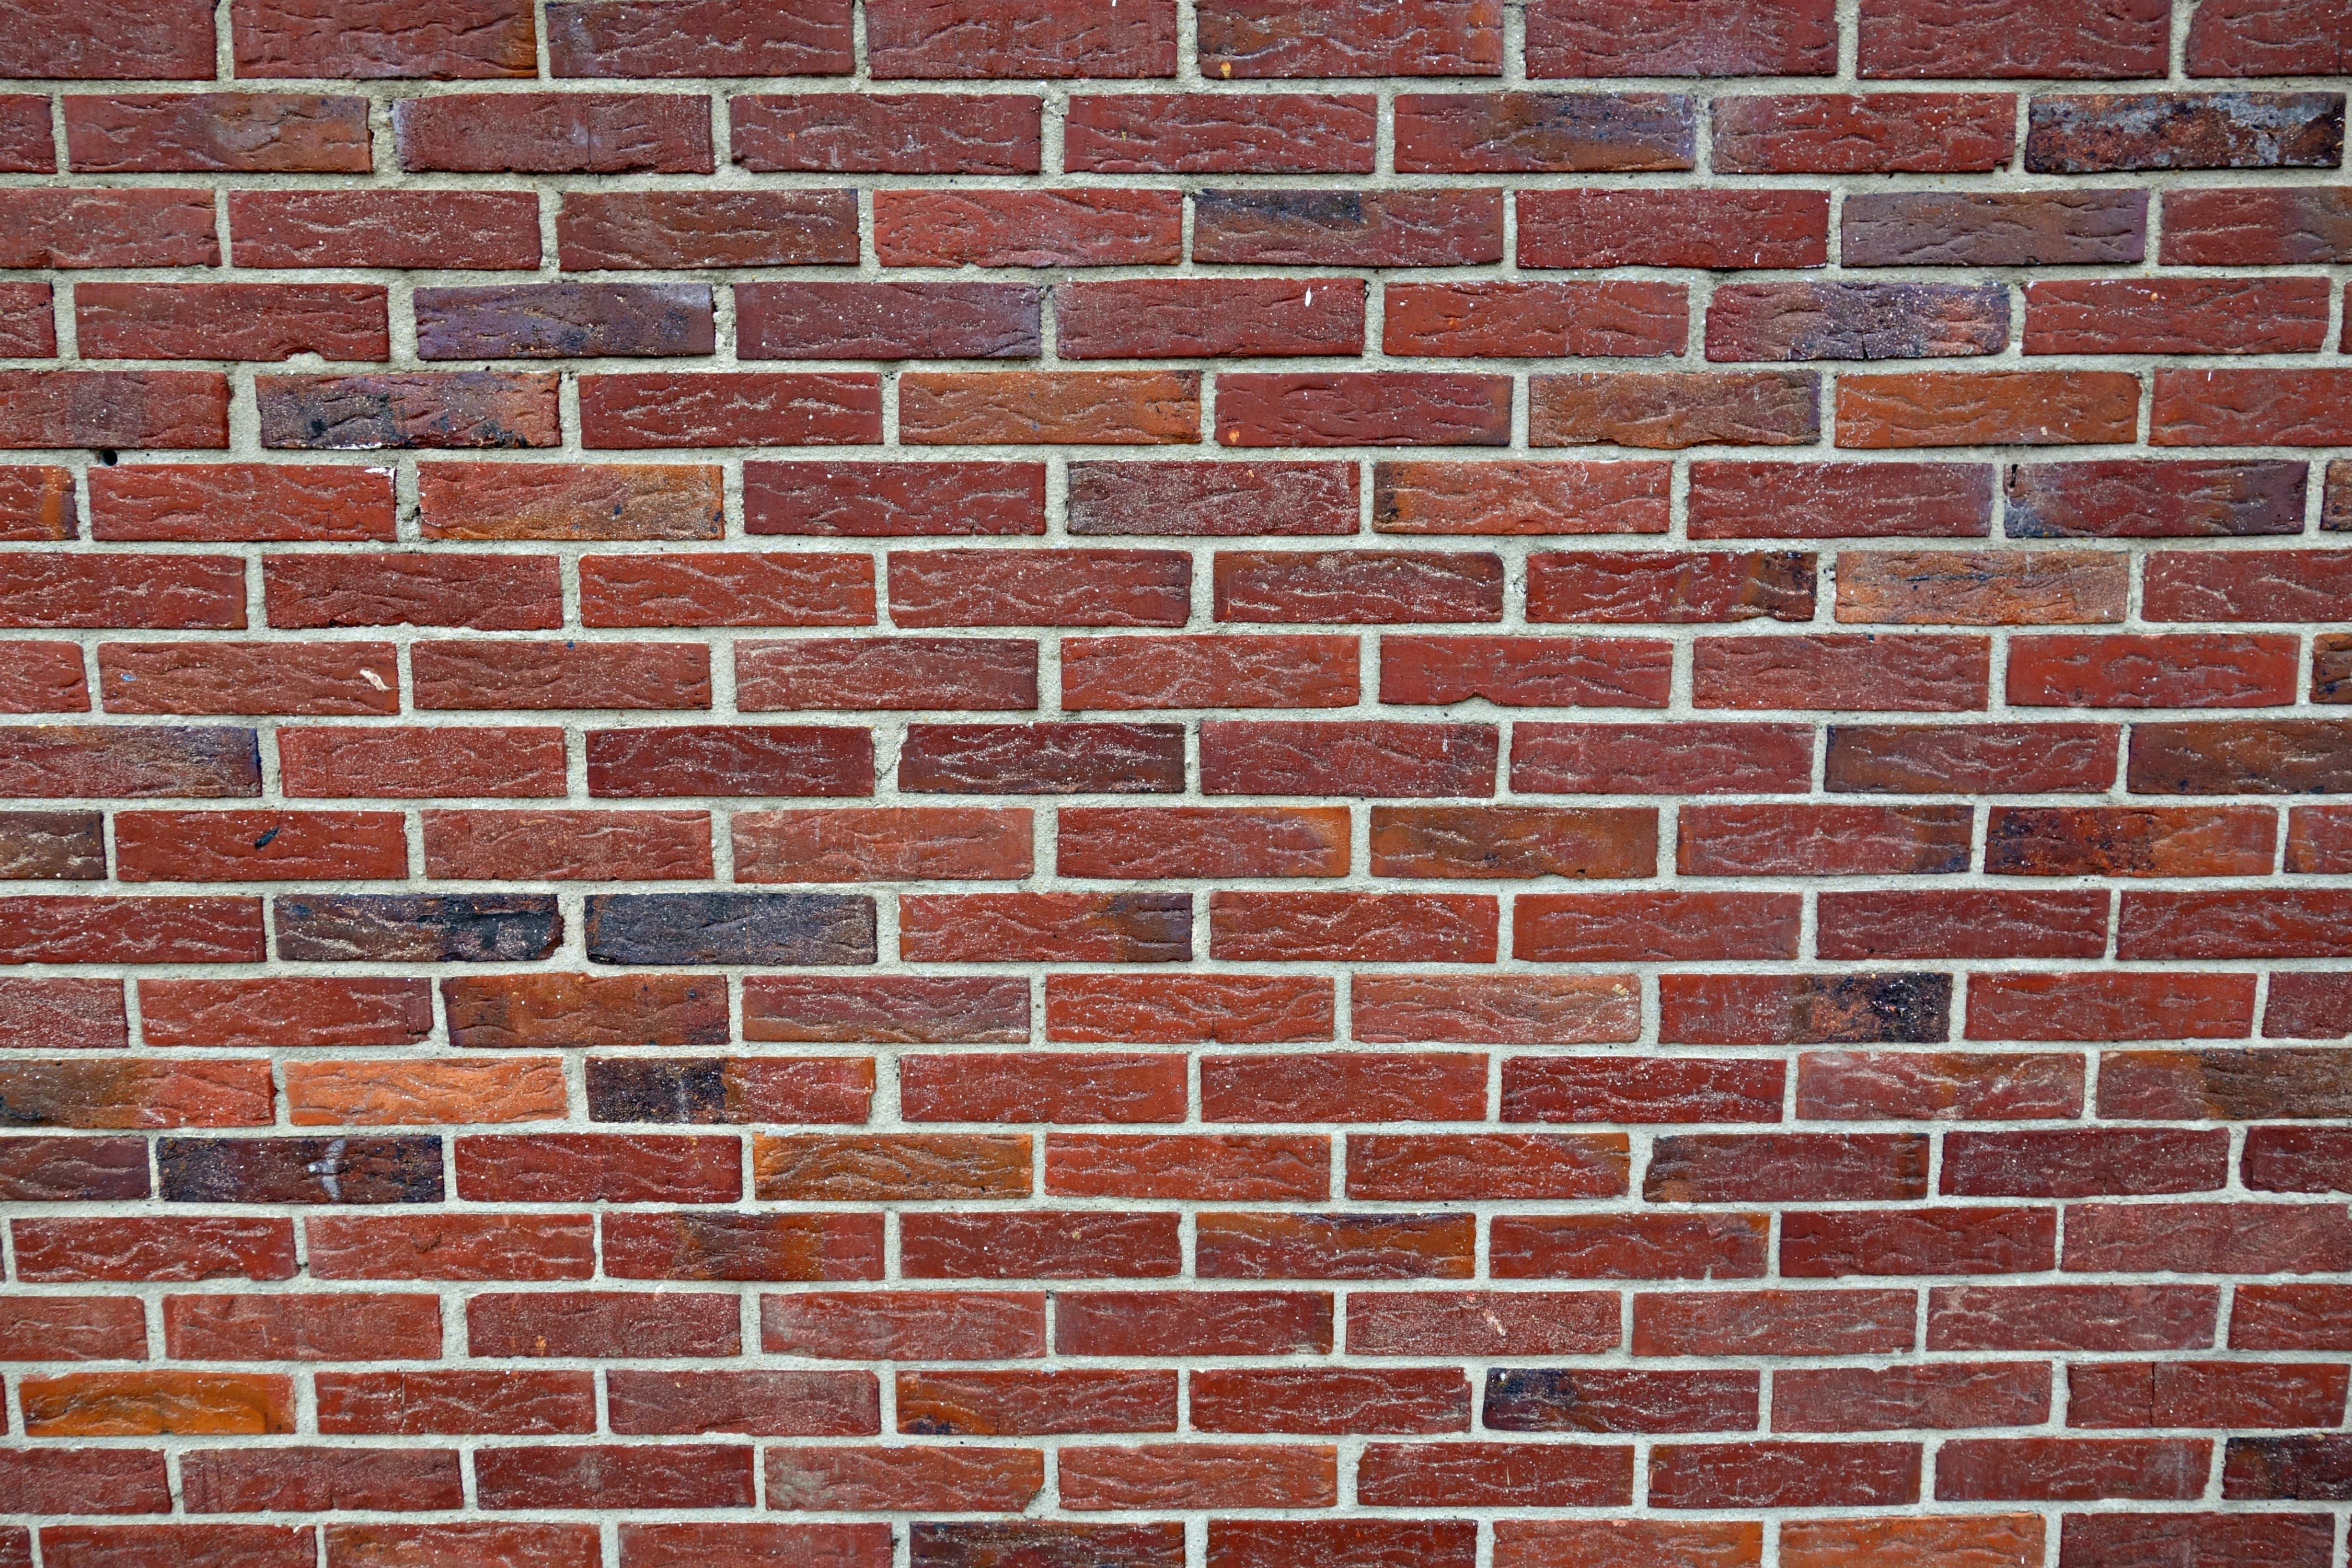
texture, floor, perspective, building, wall, construction, pattern, brick, material, brick wall, brickwork, red brick, flooring, brick texture